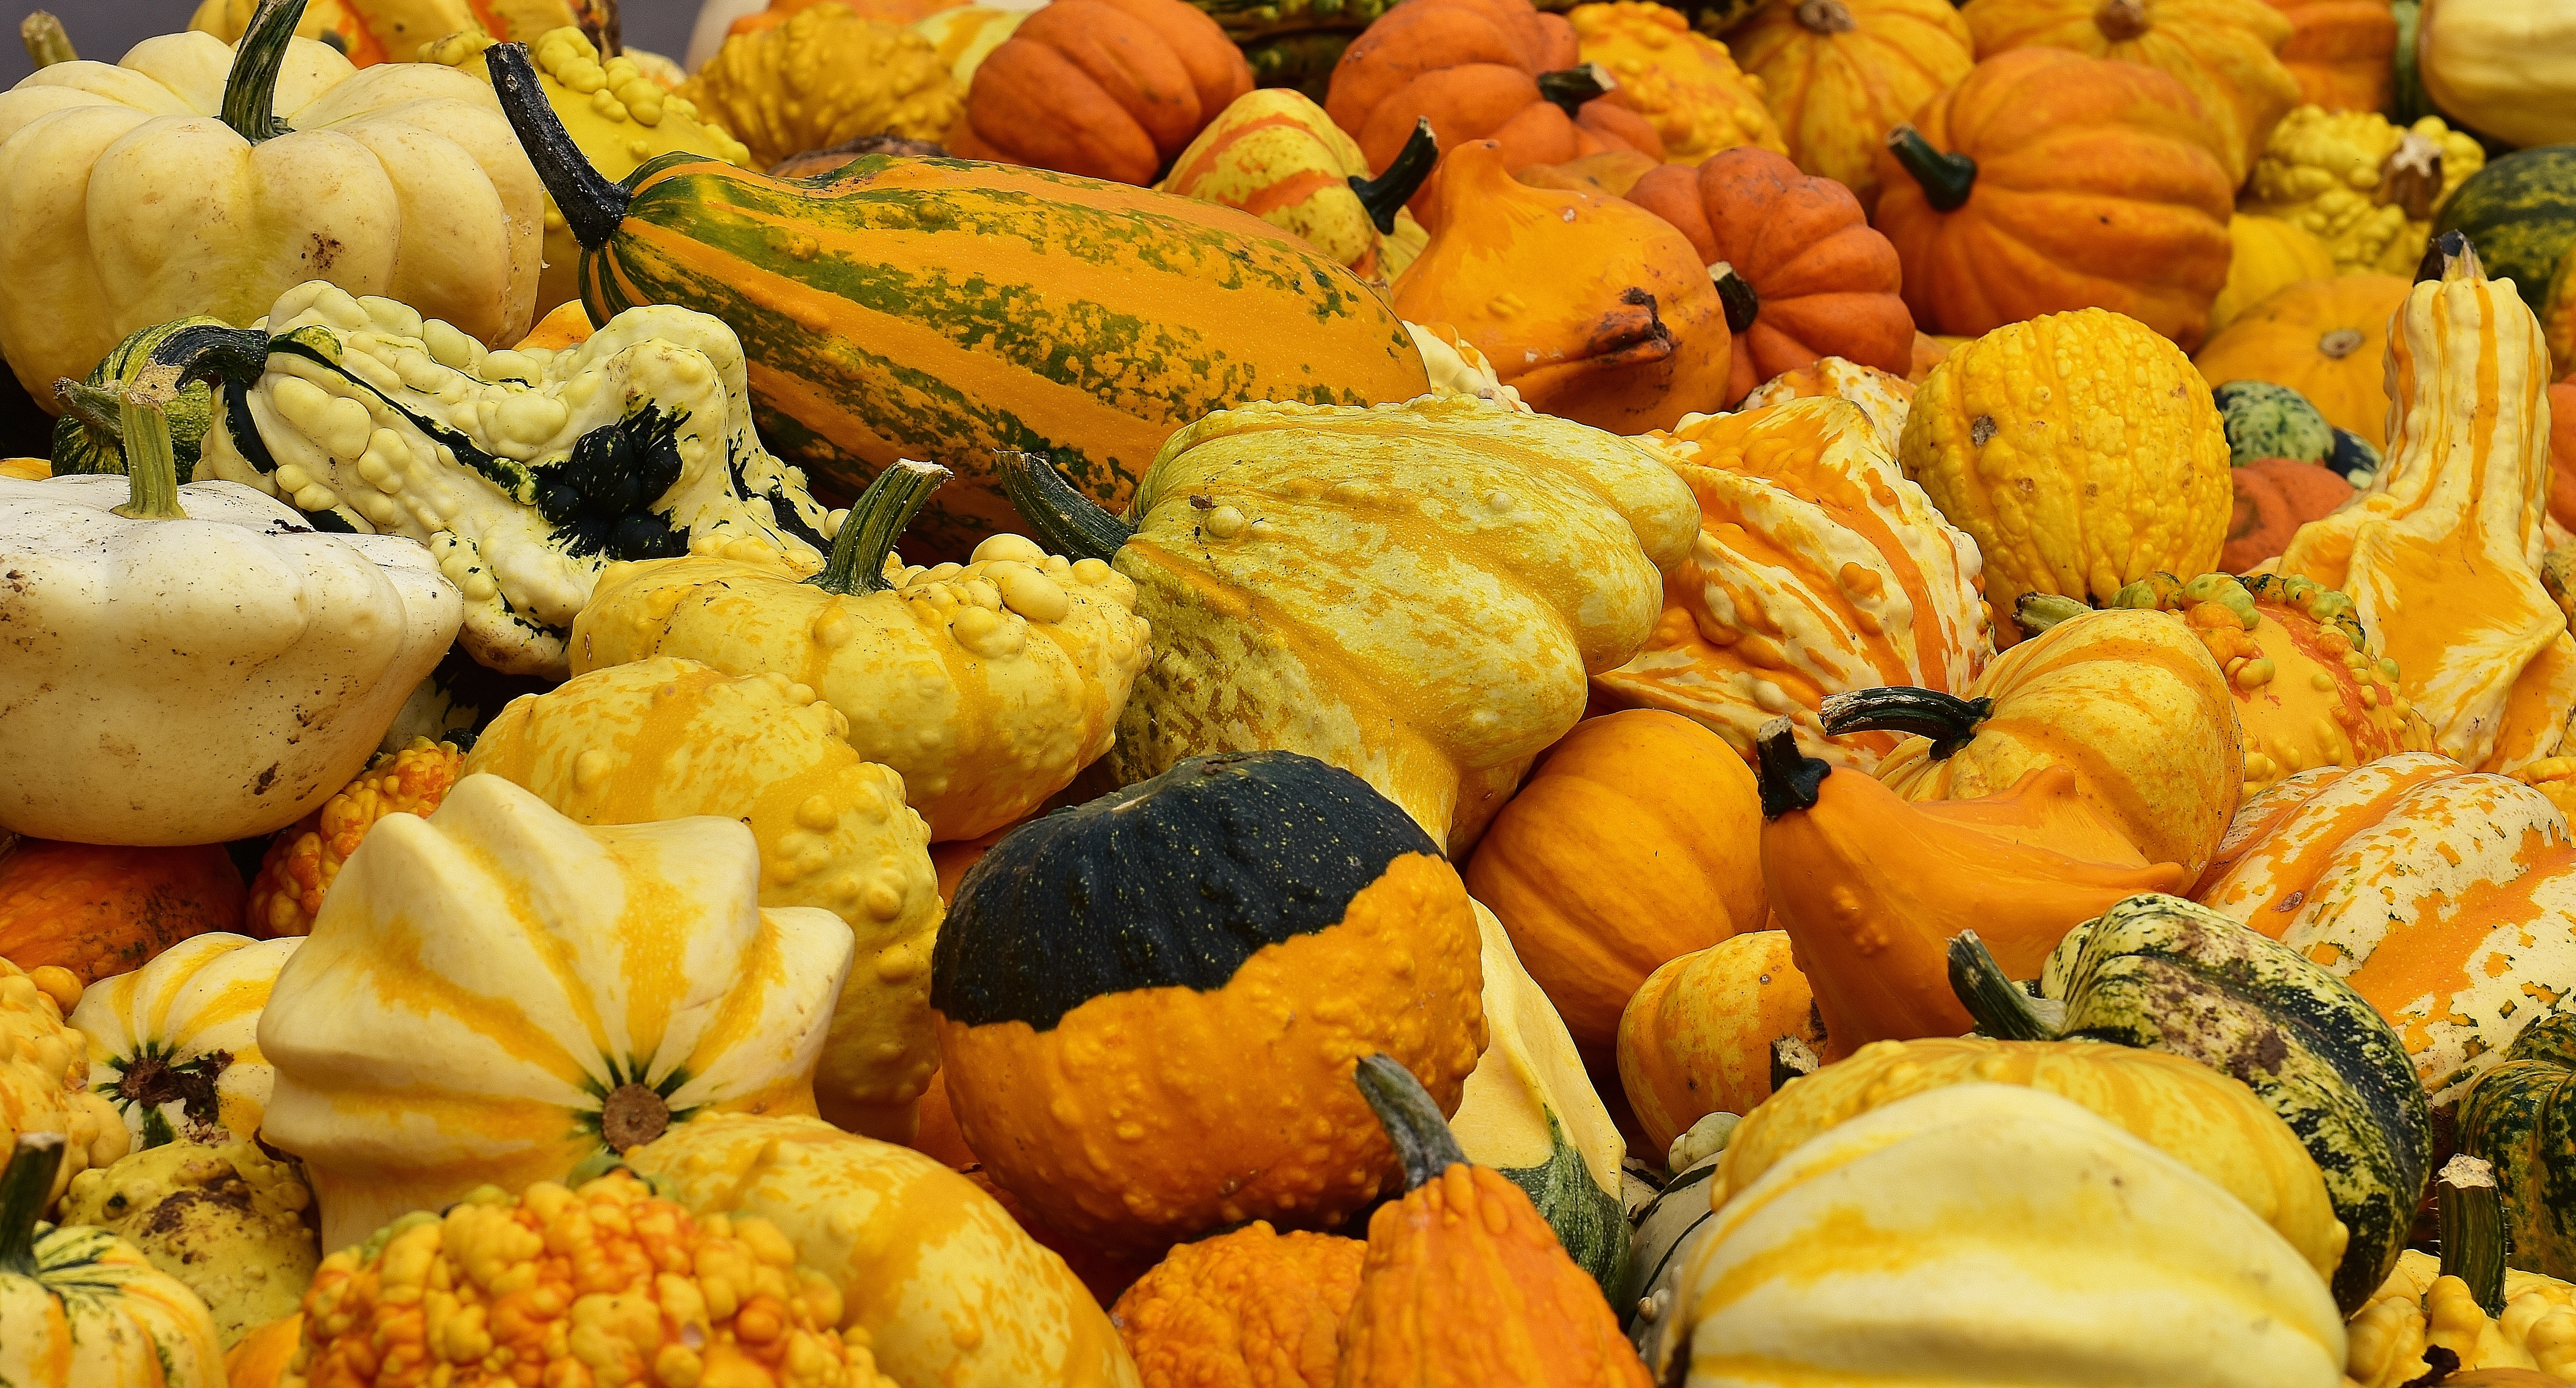
flower, decoration, orange, food, harvest, produce, vegetable, color, autumn, pumpkin, halloween, colorful, yellow, garden, gourd, seasonal, calabaza, carving, pumpkins, cucurbita, autumn decoration, decorative squashes, dried fruit, winter squash